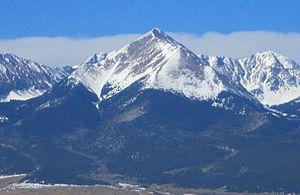
La ville de Westcliffe est le siège du comté de Custer, situé dans l'État américain du Colorado.